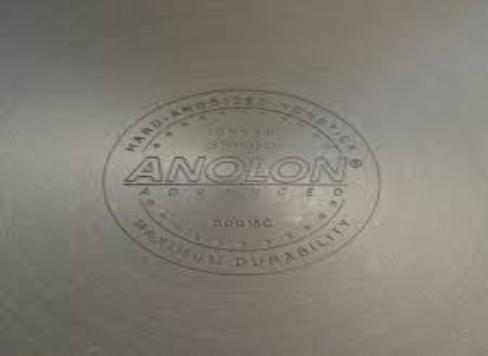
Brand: anolon
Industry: Necessities